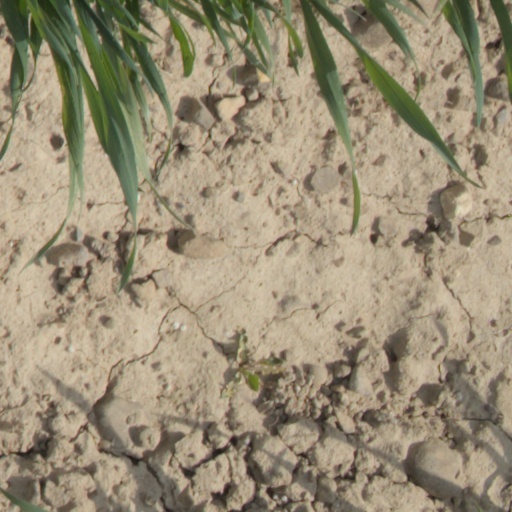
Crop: wheat